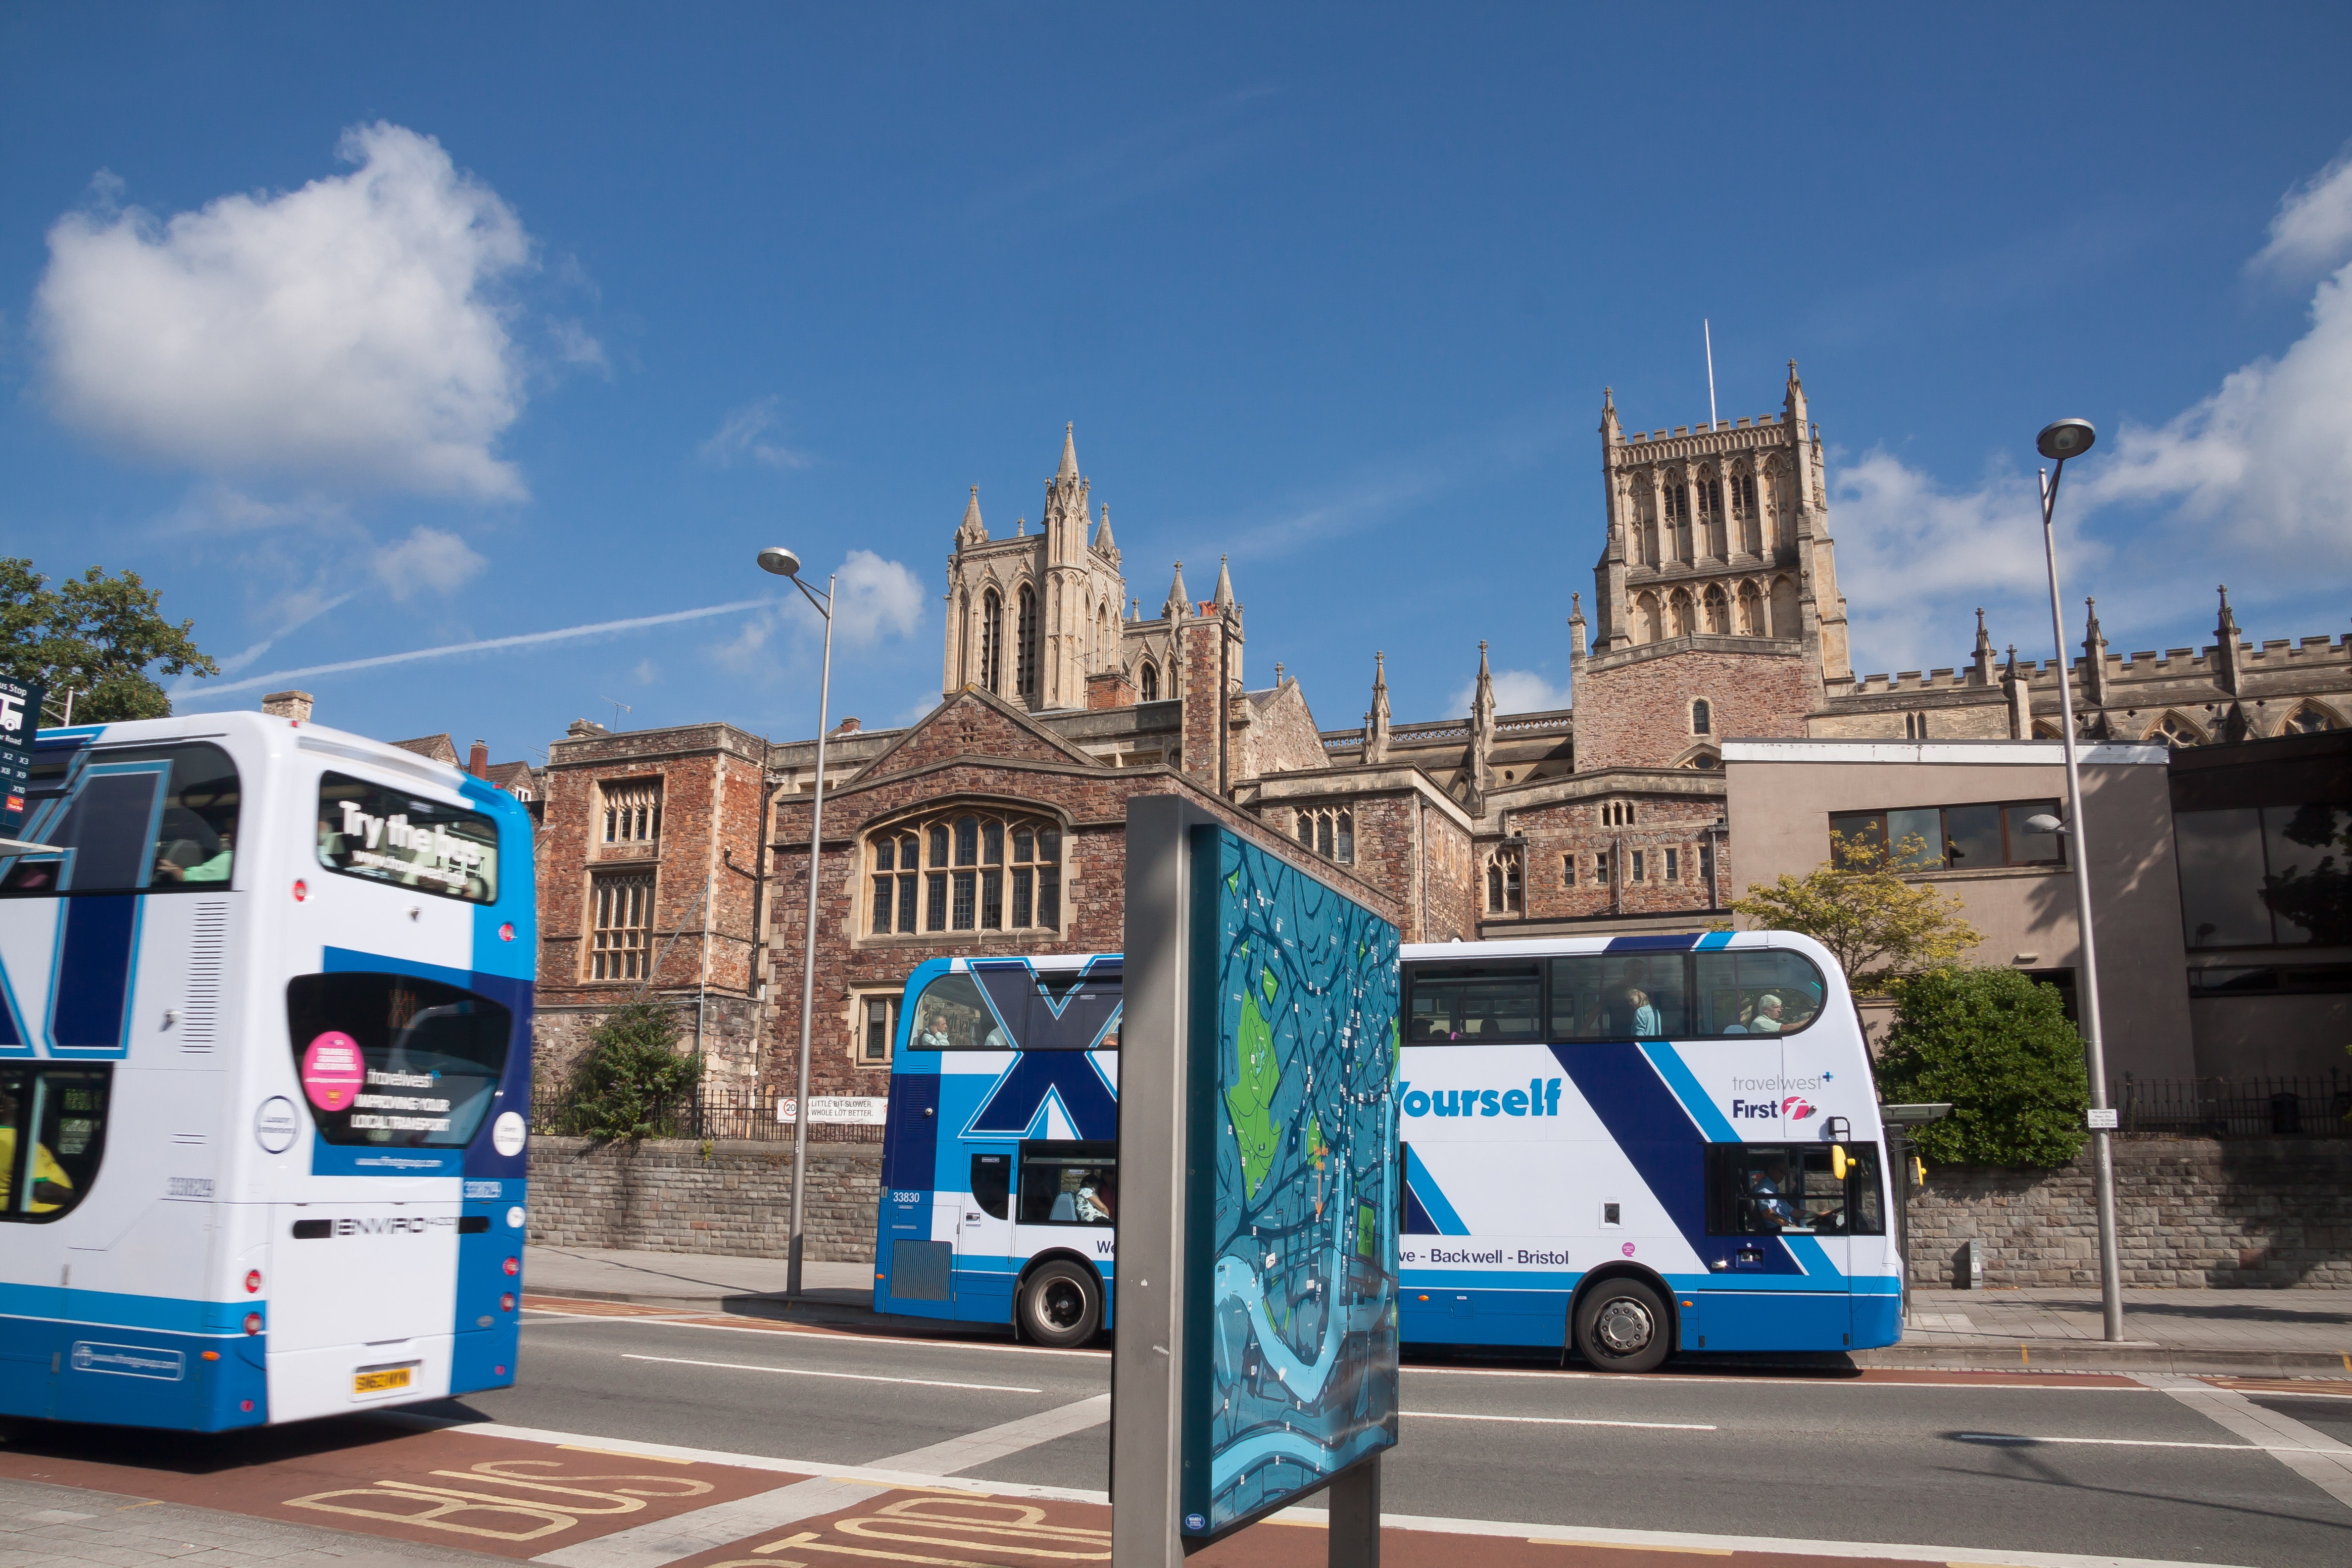
architecture, town, building, old, city, downtown, transport, vehicle, church, cathedral, map, public transport, gothic, england, bus, art, towers, stop, information, bristol, double decker bus, bishop church, urban area, residential area, human settlement